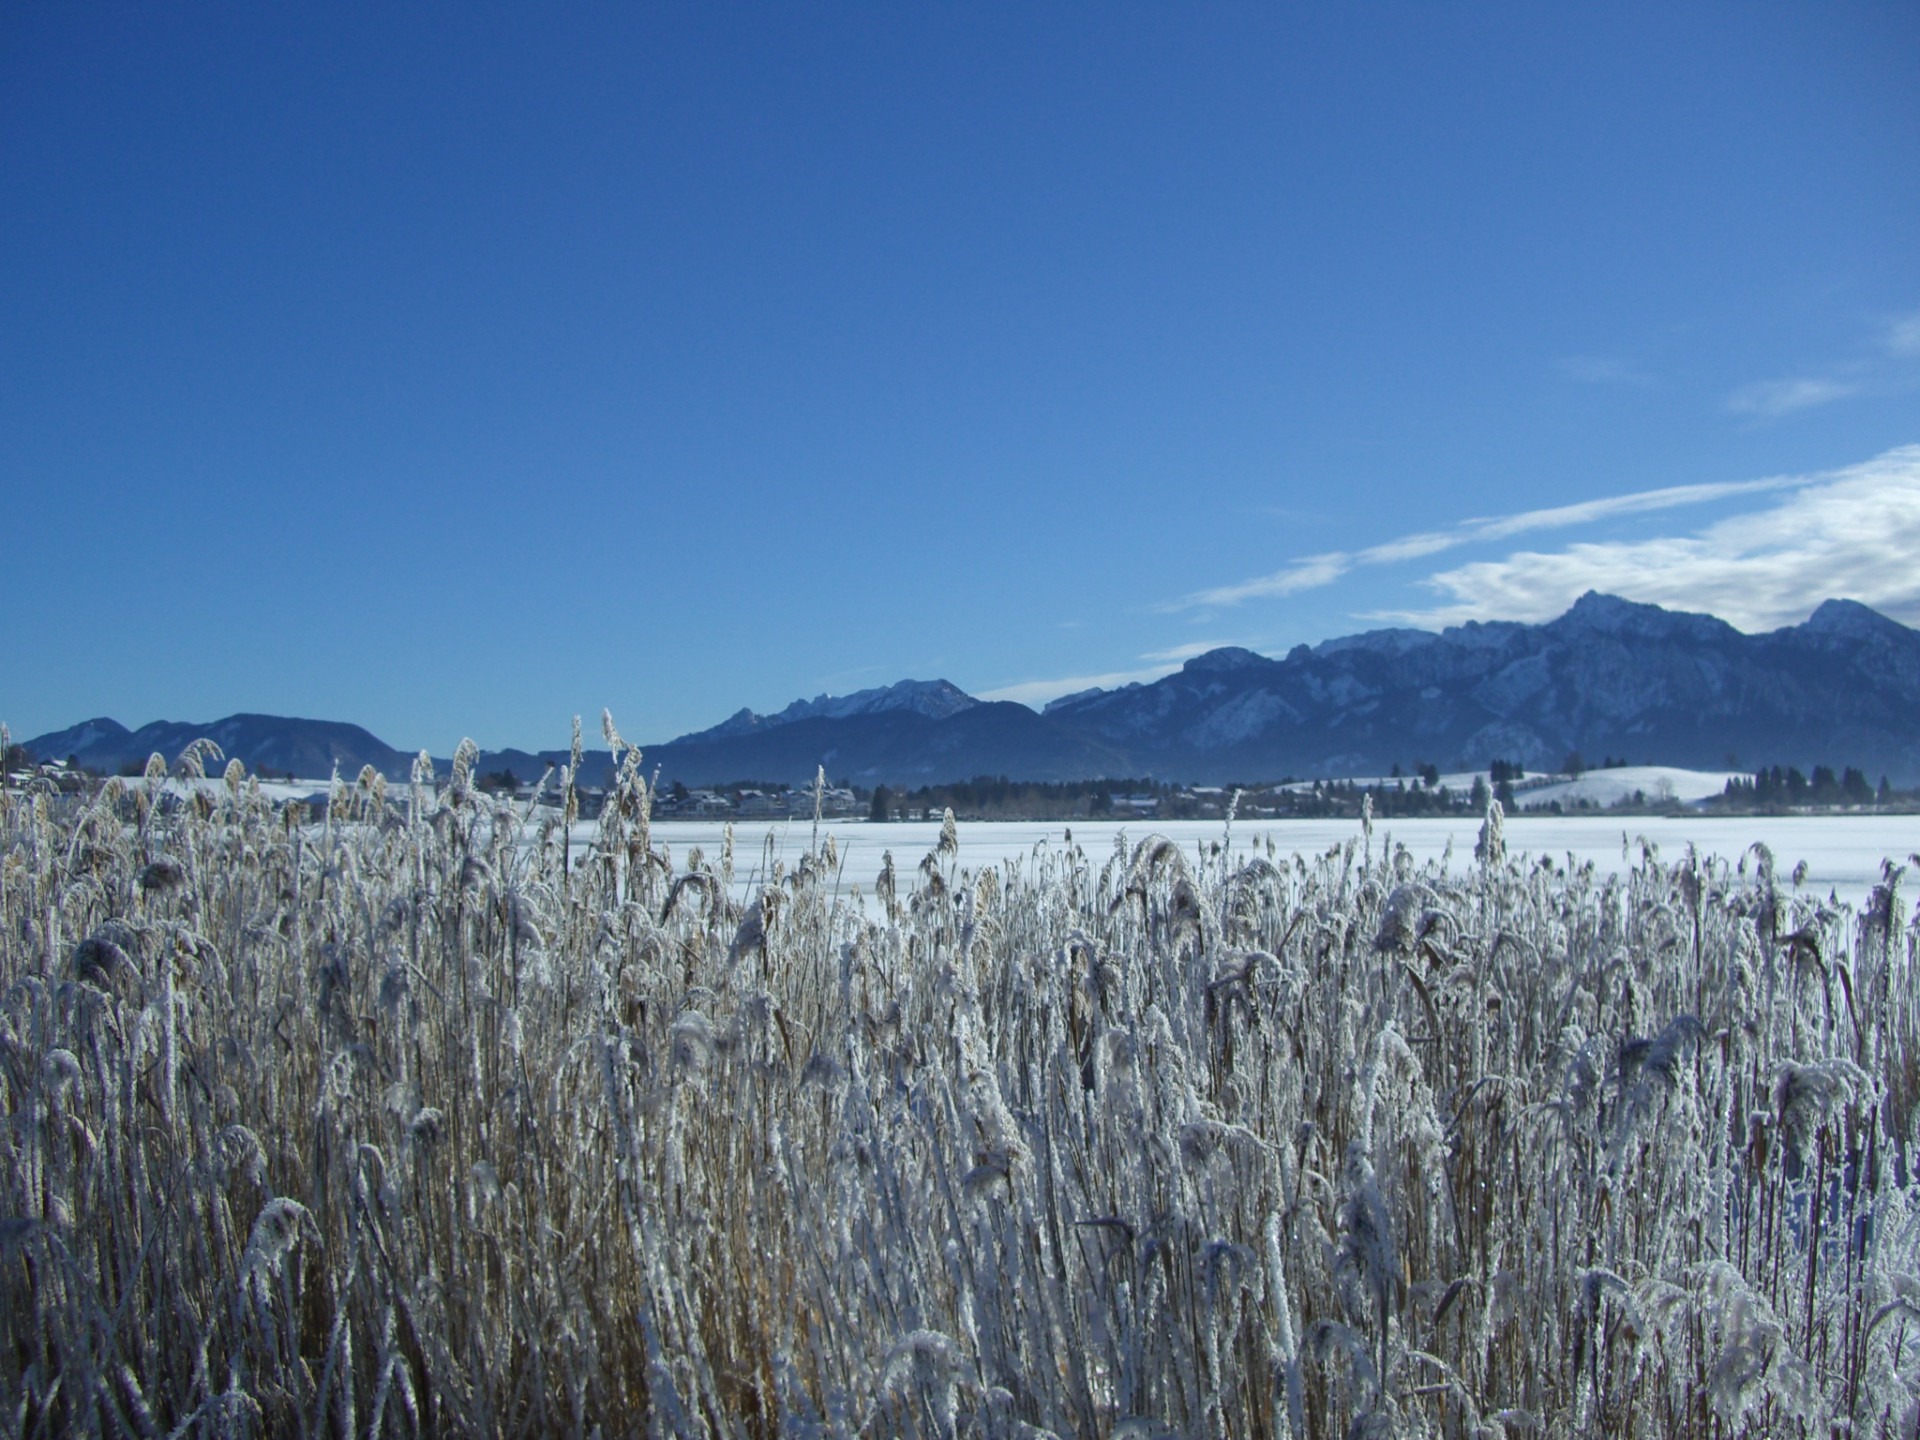
landscape, wilderness, mountain, snow, cold, winter, cloud, sky, lake, frost, mountain range, panorama, reed, ripe, ice, weather, snowy, blue, season, ridge, summit, plateau, wintry, hoarfrost, landform, alpine panorama, geographical feature, mountainous landforms